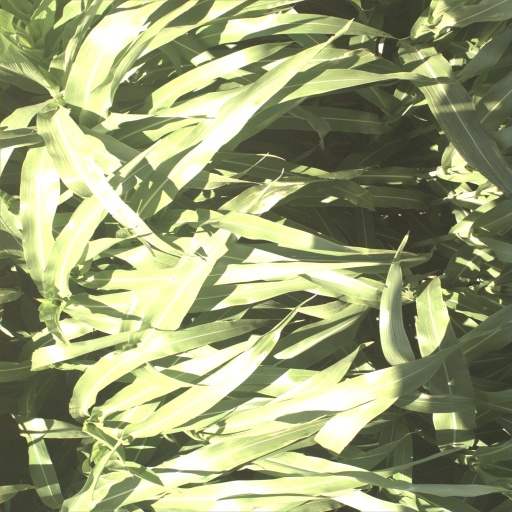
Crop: sorghum